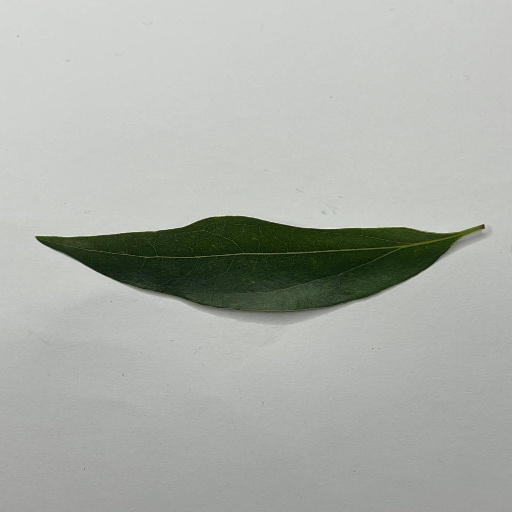
Species: Camphor
Leaf condition: Healthy Leaf